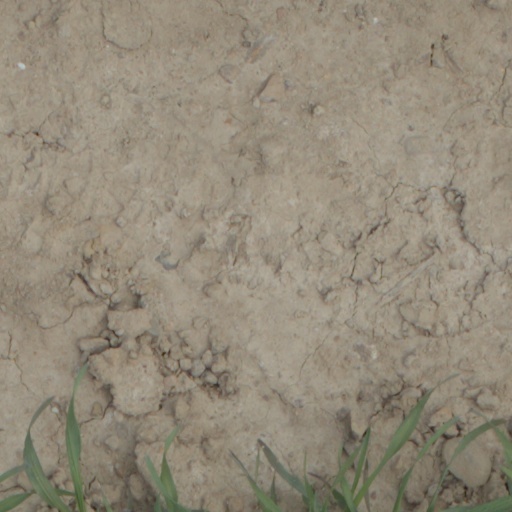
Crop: wheat